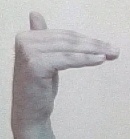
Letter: khaa